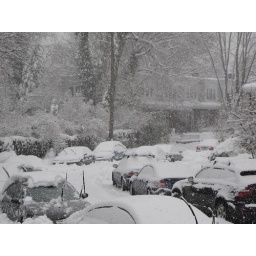
A wider view of the cars in the street during the thunder snowstorm